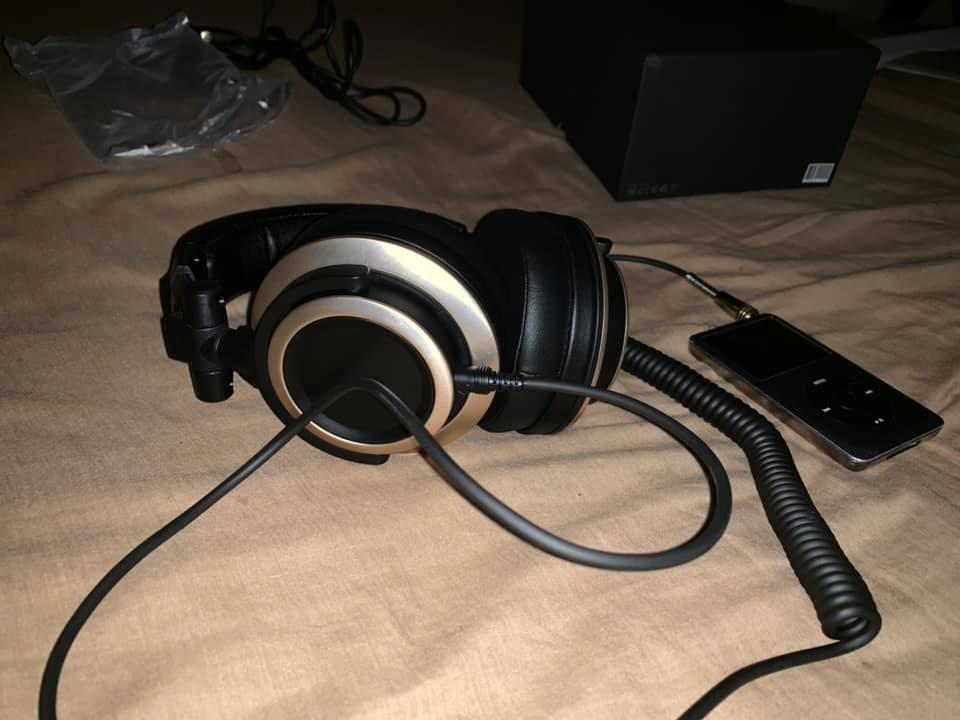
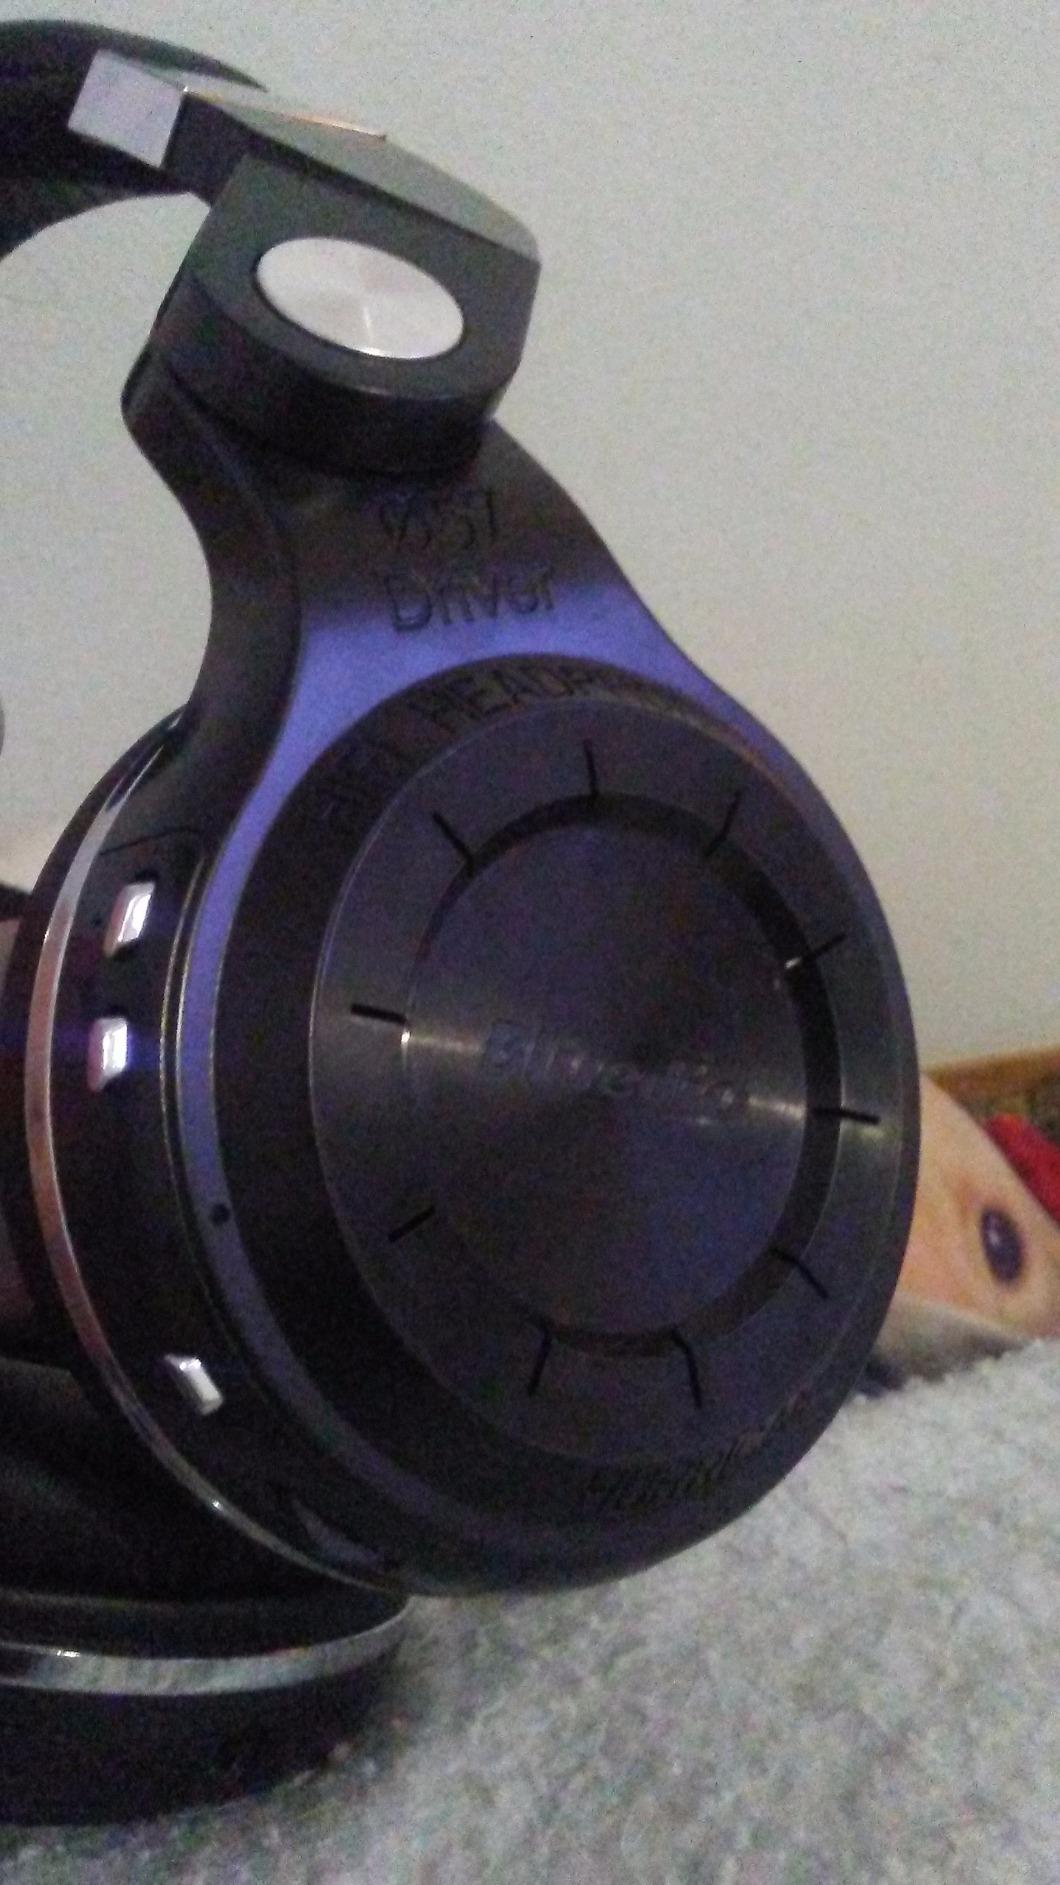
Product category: headphones
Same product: no